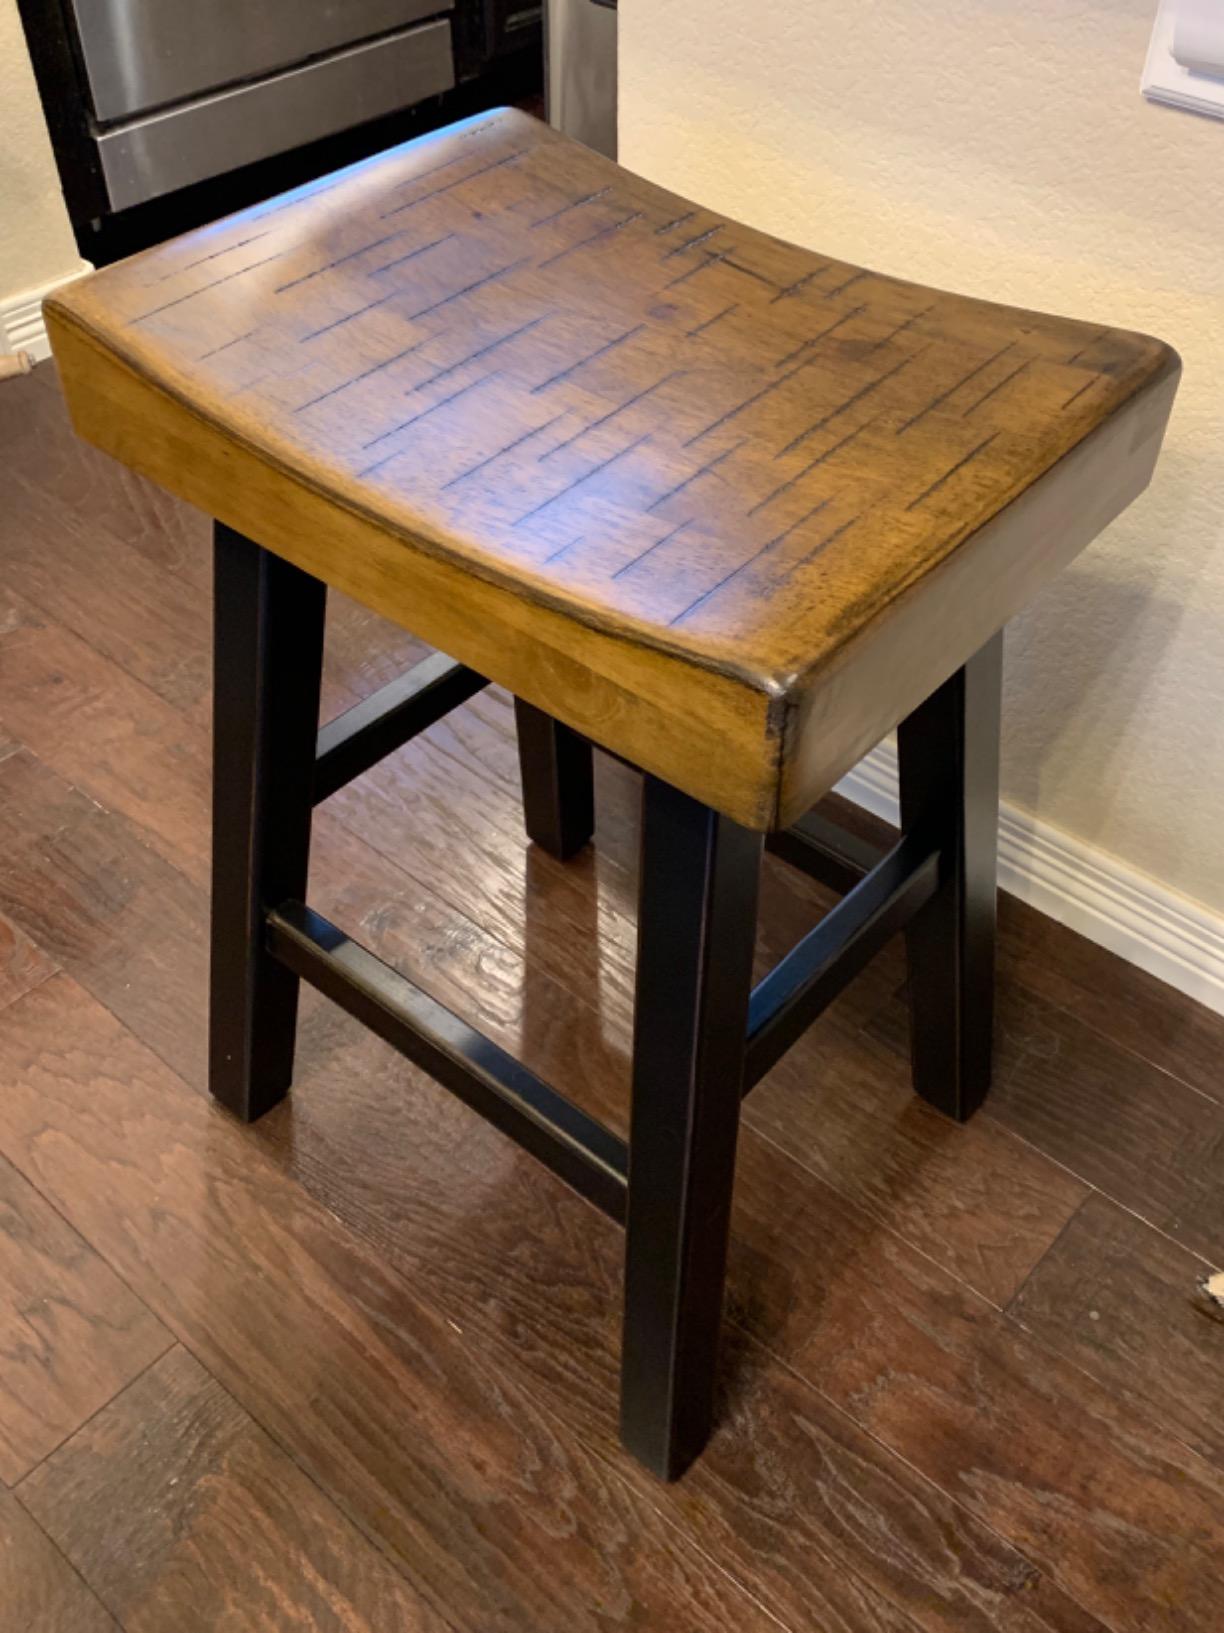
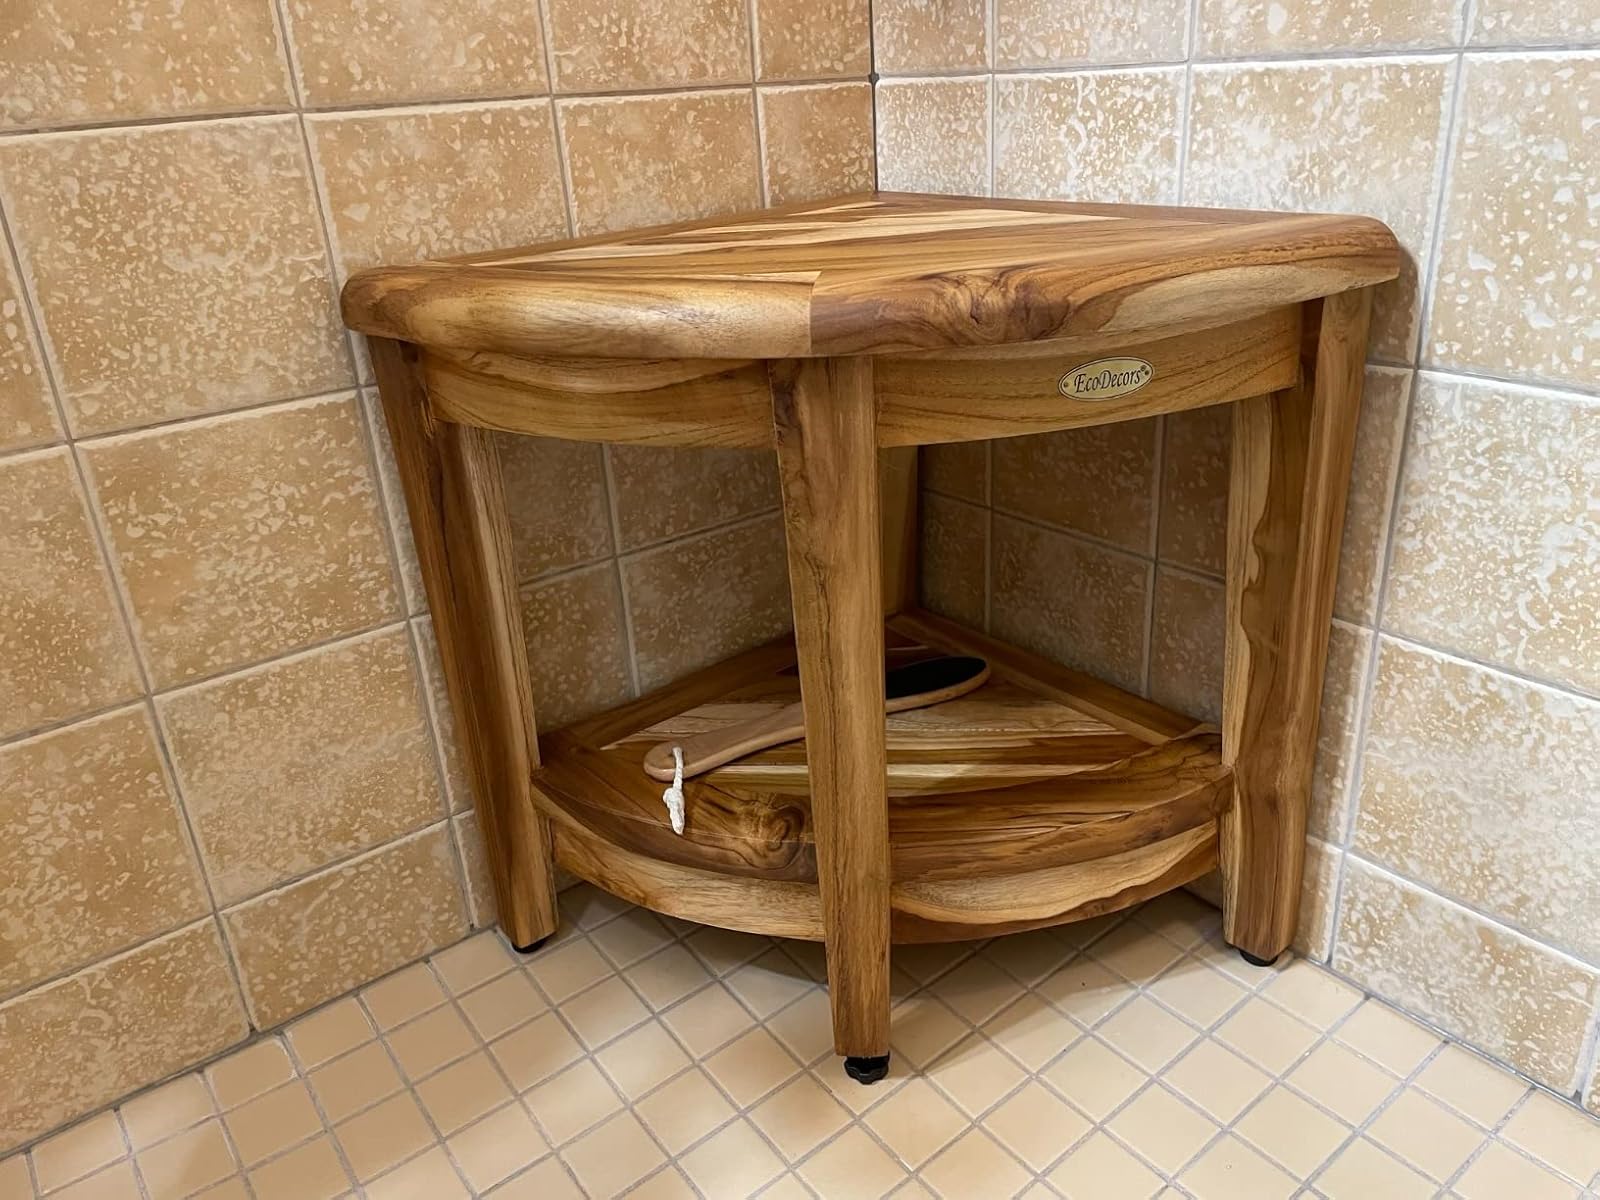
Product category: stool
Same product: no